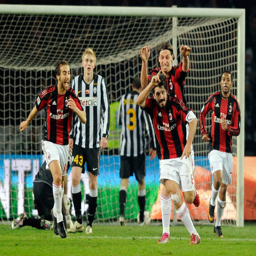
footballer celebrates scoring the first goal during the match .